Plainville, Kansas

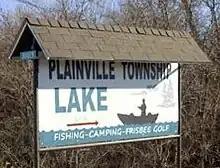
Plainville Township Lake (2016)

Plainville Township Lake is located a half mile west of town. Fishing, picnics and other outdoor recreation are popular activities.